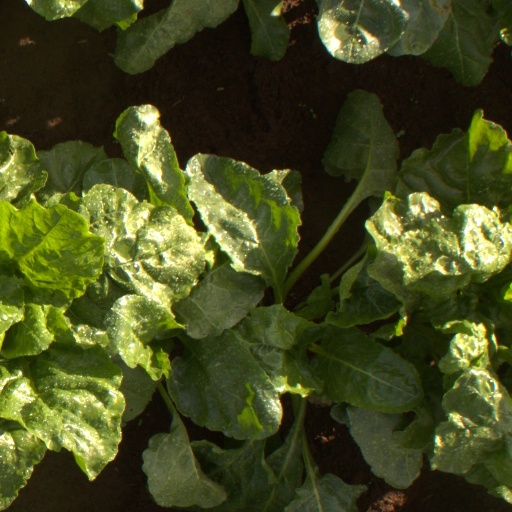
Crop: sugar beet